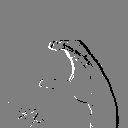
ASL letter: c